HMS Erin

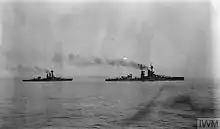
"Erin" and (right) conducting gunnery training in Scapa Flow, May 1917

The Grand Fleet conducted sweeps into the central North Sea on 17–19 May and 29–31 May without encountering German vessels. During 11–14 June, the fleet practised gunnery and battle exercises off Shetland from 11 July. On 2–5 September, the fleet went on another cruise in the northern North Sea and conducted gunnery drills. Throughout the rest of the month, the Grand Fleet conducted training exercises and then made another sweep into the North Sea from 13 to 15 October. "Erin" participated in another fleet training operation west of Orkney during 2–5 November. The ship was transferred to the Second Battle Squadron (2nd BS) sometime between September and December.